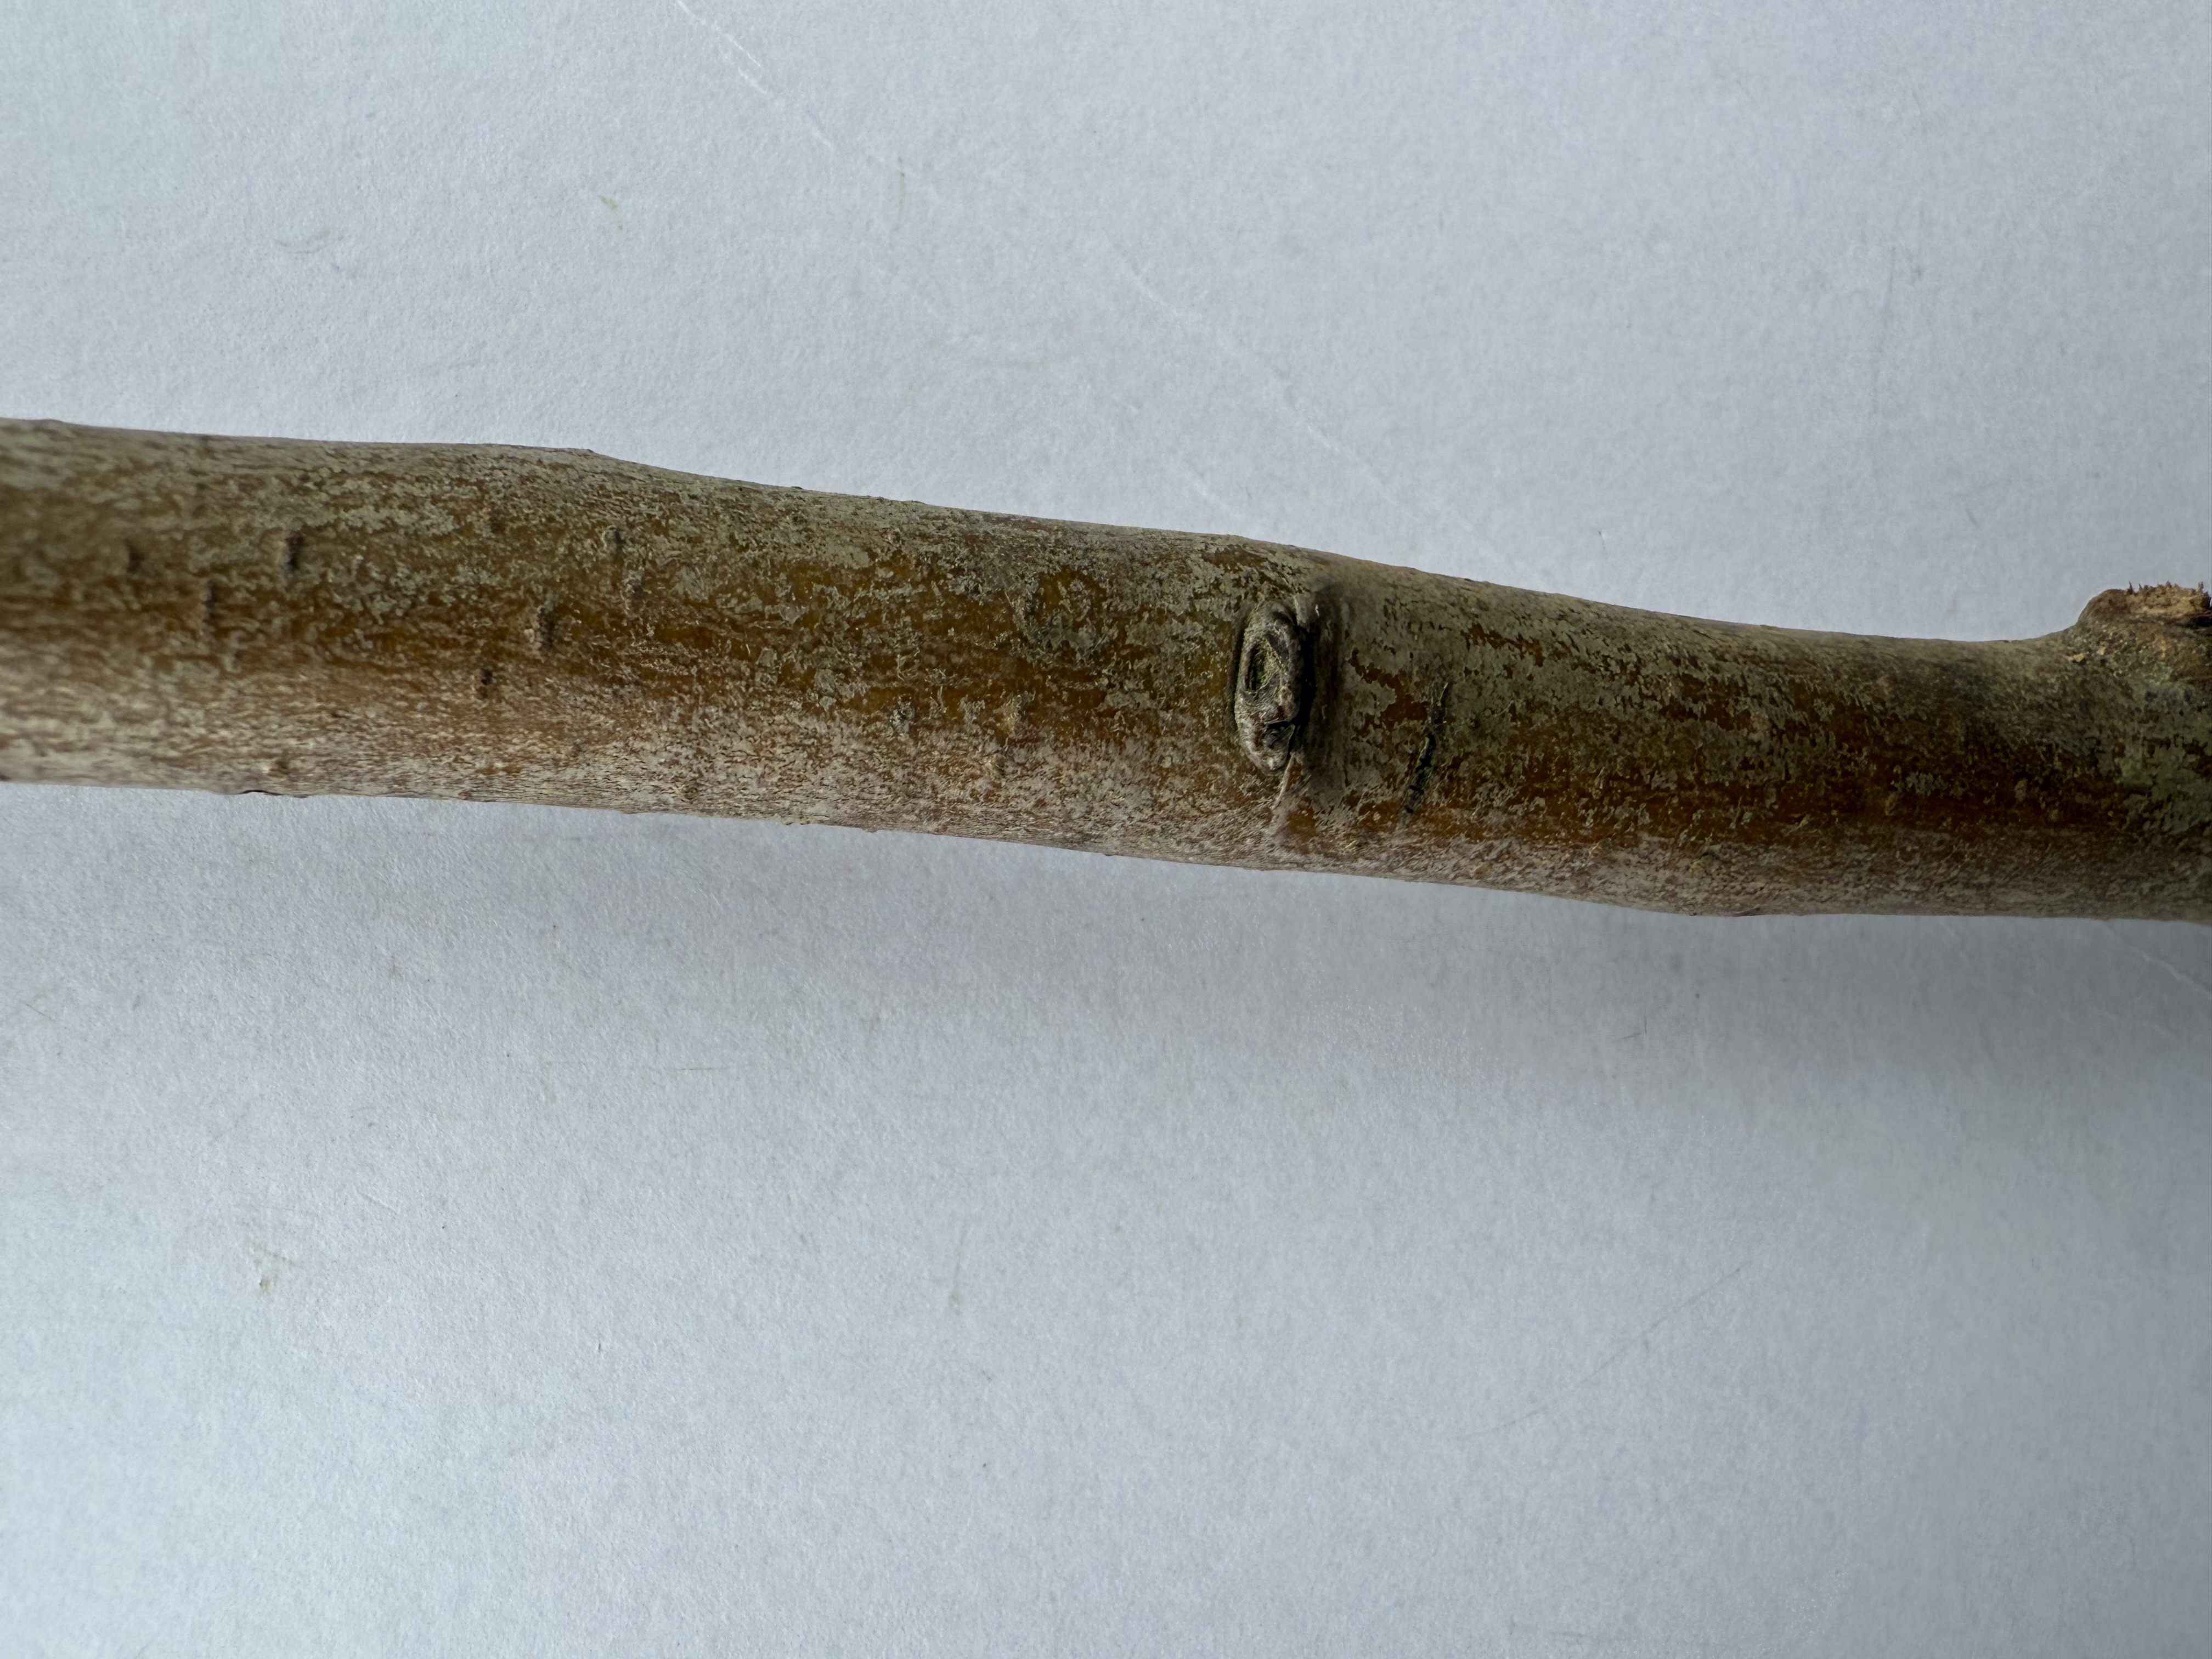
Variety: Santa Maria Pear